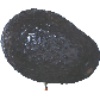
Label: avocado